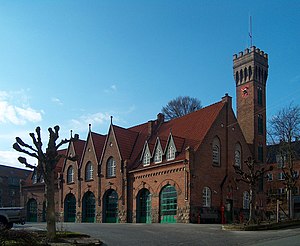
Brandstation
Århus Brandvæsens hovedbrandstation med slangetårn i Ny Munkegade, brandstationen er tegnet af Sophus Frederik Kühnel.
Århus Brandstation i Ny Munkegade i Århus
En brandstation er en bygning, som er tilholdssted for et brandvæsen og deres udstyr. Der findes forskellige typer brandstationer alt efter, om det er en station for fuld- eller deltidsbrandfolk, eller det er en mindre brandstation.